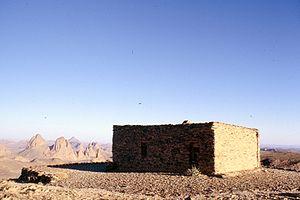
Ermitage de Charles Foucauld sur le plateau de l'Asskrem à 2780 m, dans le Hoggar, à 80 km de Tamanrasset dans le sud algérien. Contruit en juillet 1911.
Charles Eugène de Foucauld de Pontbriand, vicomte de Foucauld, O.C.S.O., né le 15 septembre 1858 à Strasbourg et mort le 1ᵉʳ décembre 1916 à Tamanrasset, est un officier de cavalerie de l'armée française devenu explorateur et géographe, puis religieux catholique, prêtre, ermite et linguiste. Il a été béatifié le 13 novembre 2005 par le pape Benoît XVI. Il est commémoré le 1ᵉʳ décembre.
La période dite de l’Algérie française, ou de l’Algérie coloniale, va, dans l'histoire de l'Algérie, de 1830, avec la prise d'Alger, à 1962, avec l'indépendance du pays. Cette période est parfois aussi désignée, dans son ensemble, comme celle de la colonisation, de la présence ou de l'occupation française de l'Algérie.
Le diocèse de Laghouat-Ghardaïa a été érigé canoniquement le 14 septembre 1955 par le pape Pie XII. Son évêque, depuis 2017, est Mᵍʳ John Gordon MacWilliam, M.Afr, qui siège à la cathédrale de Ghardaïa.